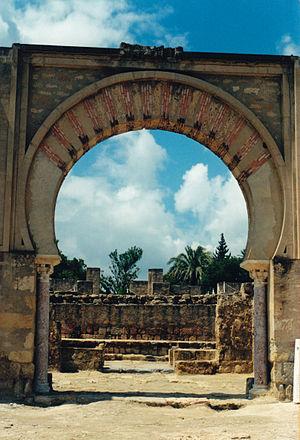
Espagne - Andalousie - Cordoue - Madinat al-Zahra - Bab al-Sudda
L'arc outrepassé ou arc en fer à cheval est un arc qui dessine un arc de cercle plus grand que le demi-cercle.
Bab al-Sudda ou Bab al-Suda est le nom donné à la façade-portique du palais califal de la cité de Madinat al-Zahra, érigée au Xᵉ siècle par les Omeyyades d'Espagne à 8 km à l'ouest de Cordoue, en Espagne.